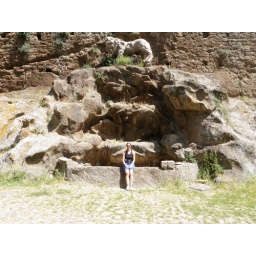
Me at the base of the schmancy house in the village.